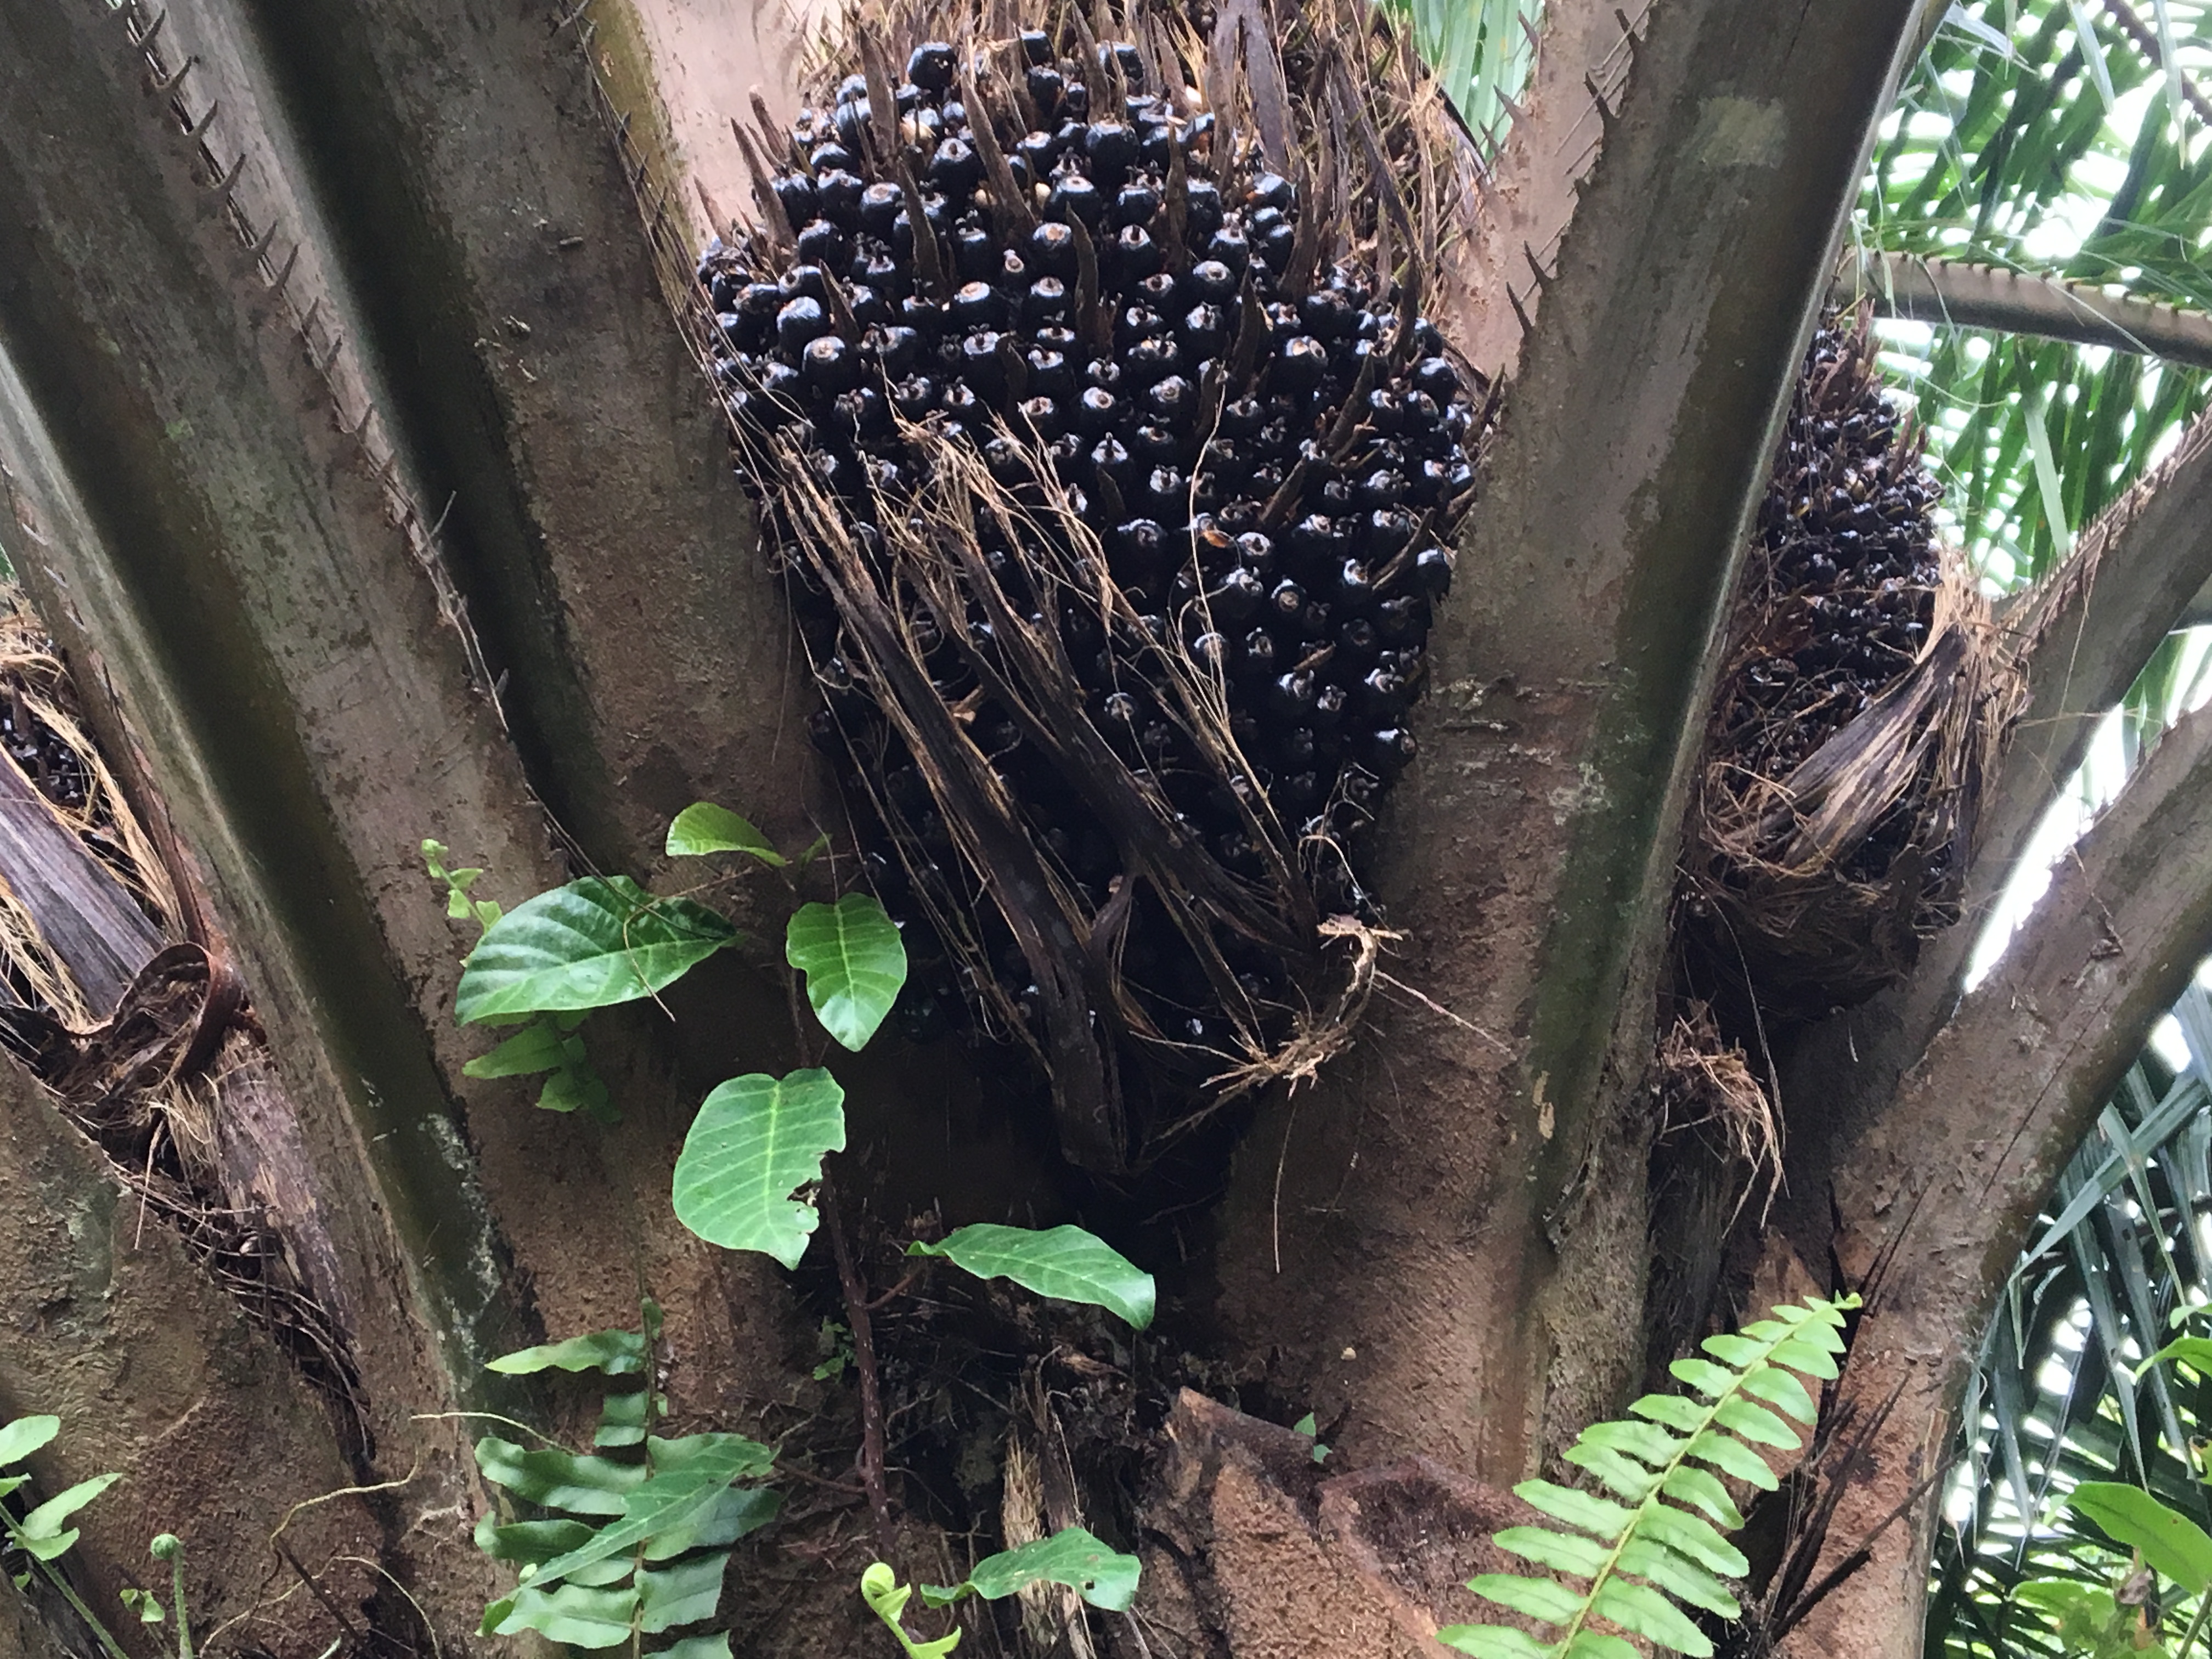
Ripeness: Unripe